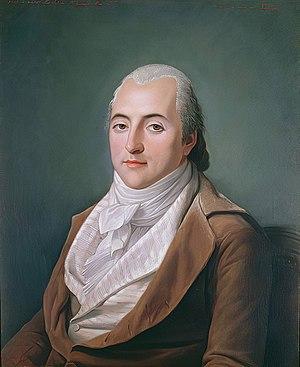
Portrait posthume de Claude-Henri de Rouvroy, comte de Saint-Simon, âgé de 35 ans. Huile sur toile d'Hippolyte Ravergie d'après un dessin d'Adélaïde Labille-Guiard, BnF, Bibliothèque de l'Arsenal, 1848.
Cet article présente les acteurs importants et les faits saillants de l'histoire du socialisme en France.
La philosophie de l'histoire est la branche de la philosophie traitant du sens et des finalités du devenir historique. Elle regroupe l'ensemble des approches, se succédant de l'Antiquité à l'époque contemporaine, tendant à affirmer que l'histoire n'est pas le fruit du hasard, de l'imprévu, voire du chaos, mais qu'elle obéit à un dessein en suivant un parcours. Dans une perspective chronologique, on peut globalement distinguer cinq étapes.
L'humanisme, terme créé à la fin du XVIIIᵉ siècle et popularisé au début du XIXᵉ siècle, a d'abord et pendant longtemps désigné exclusivement un mouvement culturel, philosophique et artistique prenant naissance au XIVᵉ siècle dans l'Italie de la Renaissance, puis se développant dans le reste de l’Europe. Moment de transition du Moyen Âge aux Temps modernes, ce mouvement est en partie porté par l'esprit de laïcité qui resurgit alors, point de départ d’une crise de confiance profonde qui affecte l'Église catholique.
Claude-Henri de Rouvroy, comte de Saint-Simon, né et mort à Paris, est un philosophe, économiste et militaire français, fondateur du saint-simonisme. Ses idées ont eu une postérité et une influence sur la plupart des philosophes du XIXᵉ siècle. Philanthrope et philosophe de l'industrialisme, il est le penseur de la société industrielle française, qui était en train de supplanter la société d’Ancien Régime, à la fin du siècle des Lumières. L'économiste André Piettre le décrit par la formule : « le dernier des gentilshommes et le premier des socialistes ».